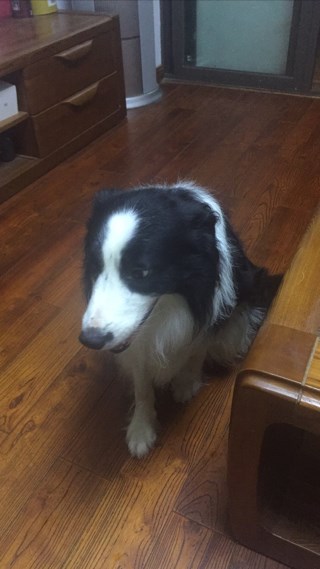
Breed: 2594-n000109-Border_collie